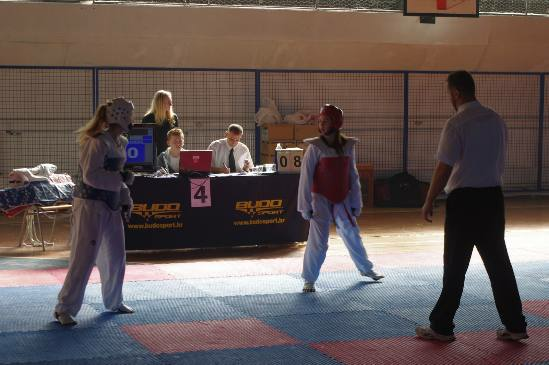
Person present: Yes